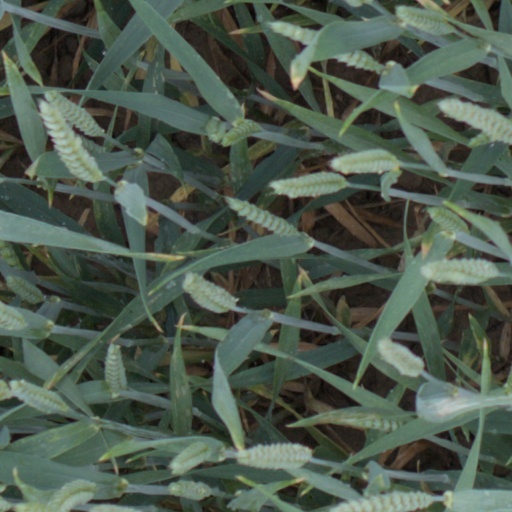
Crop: wheat